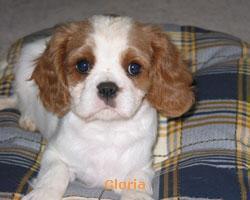
Blenheim_spaniel